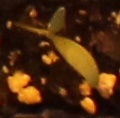
Label: Sugar beet